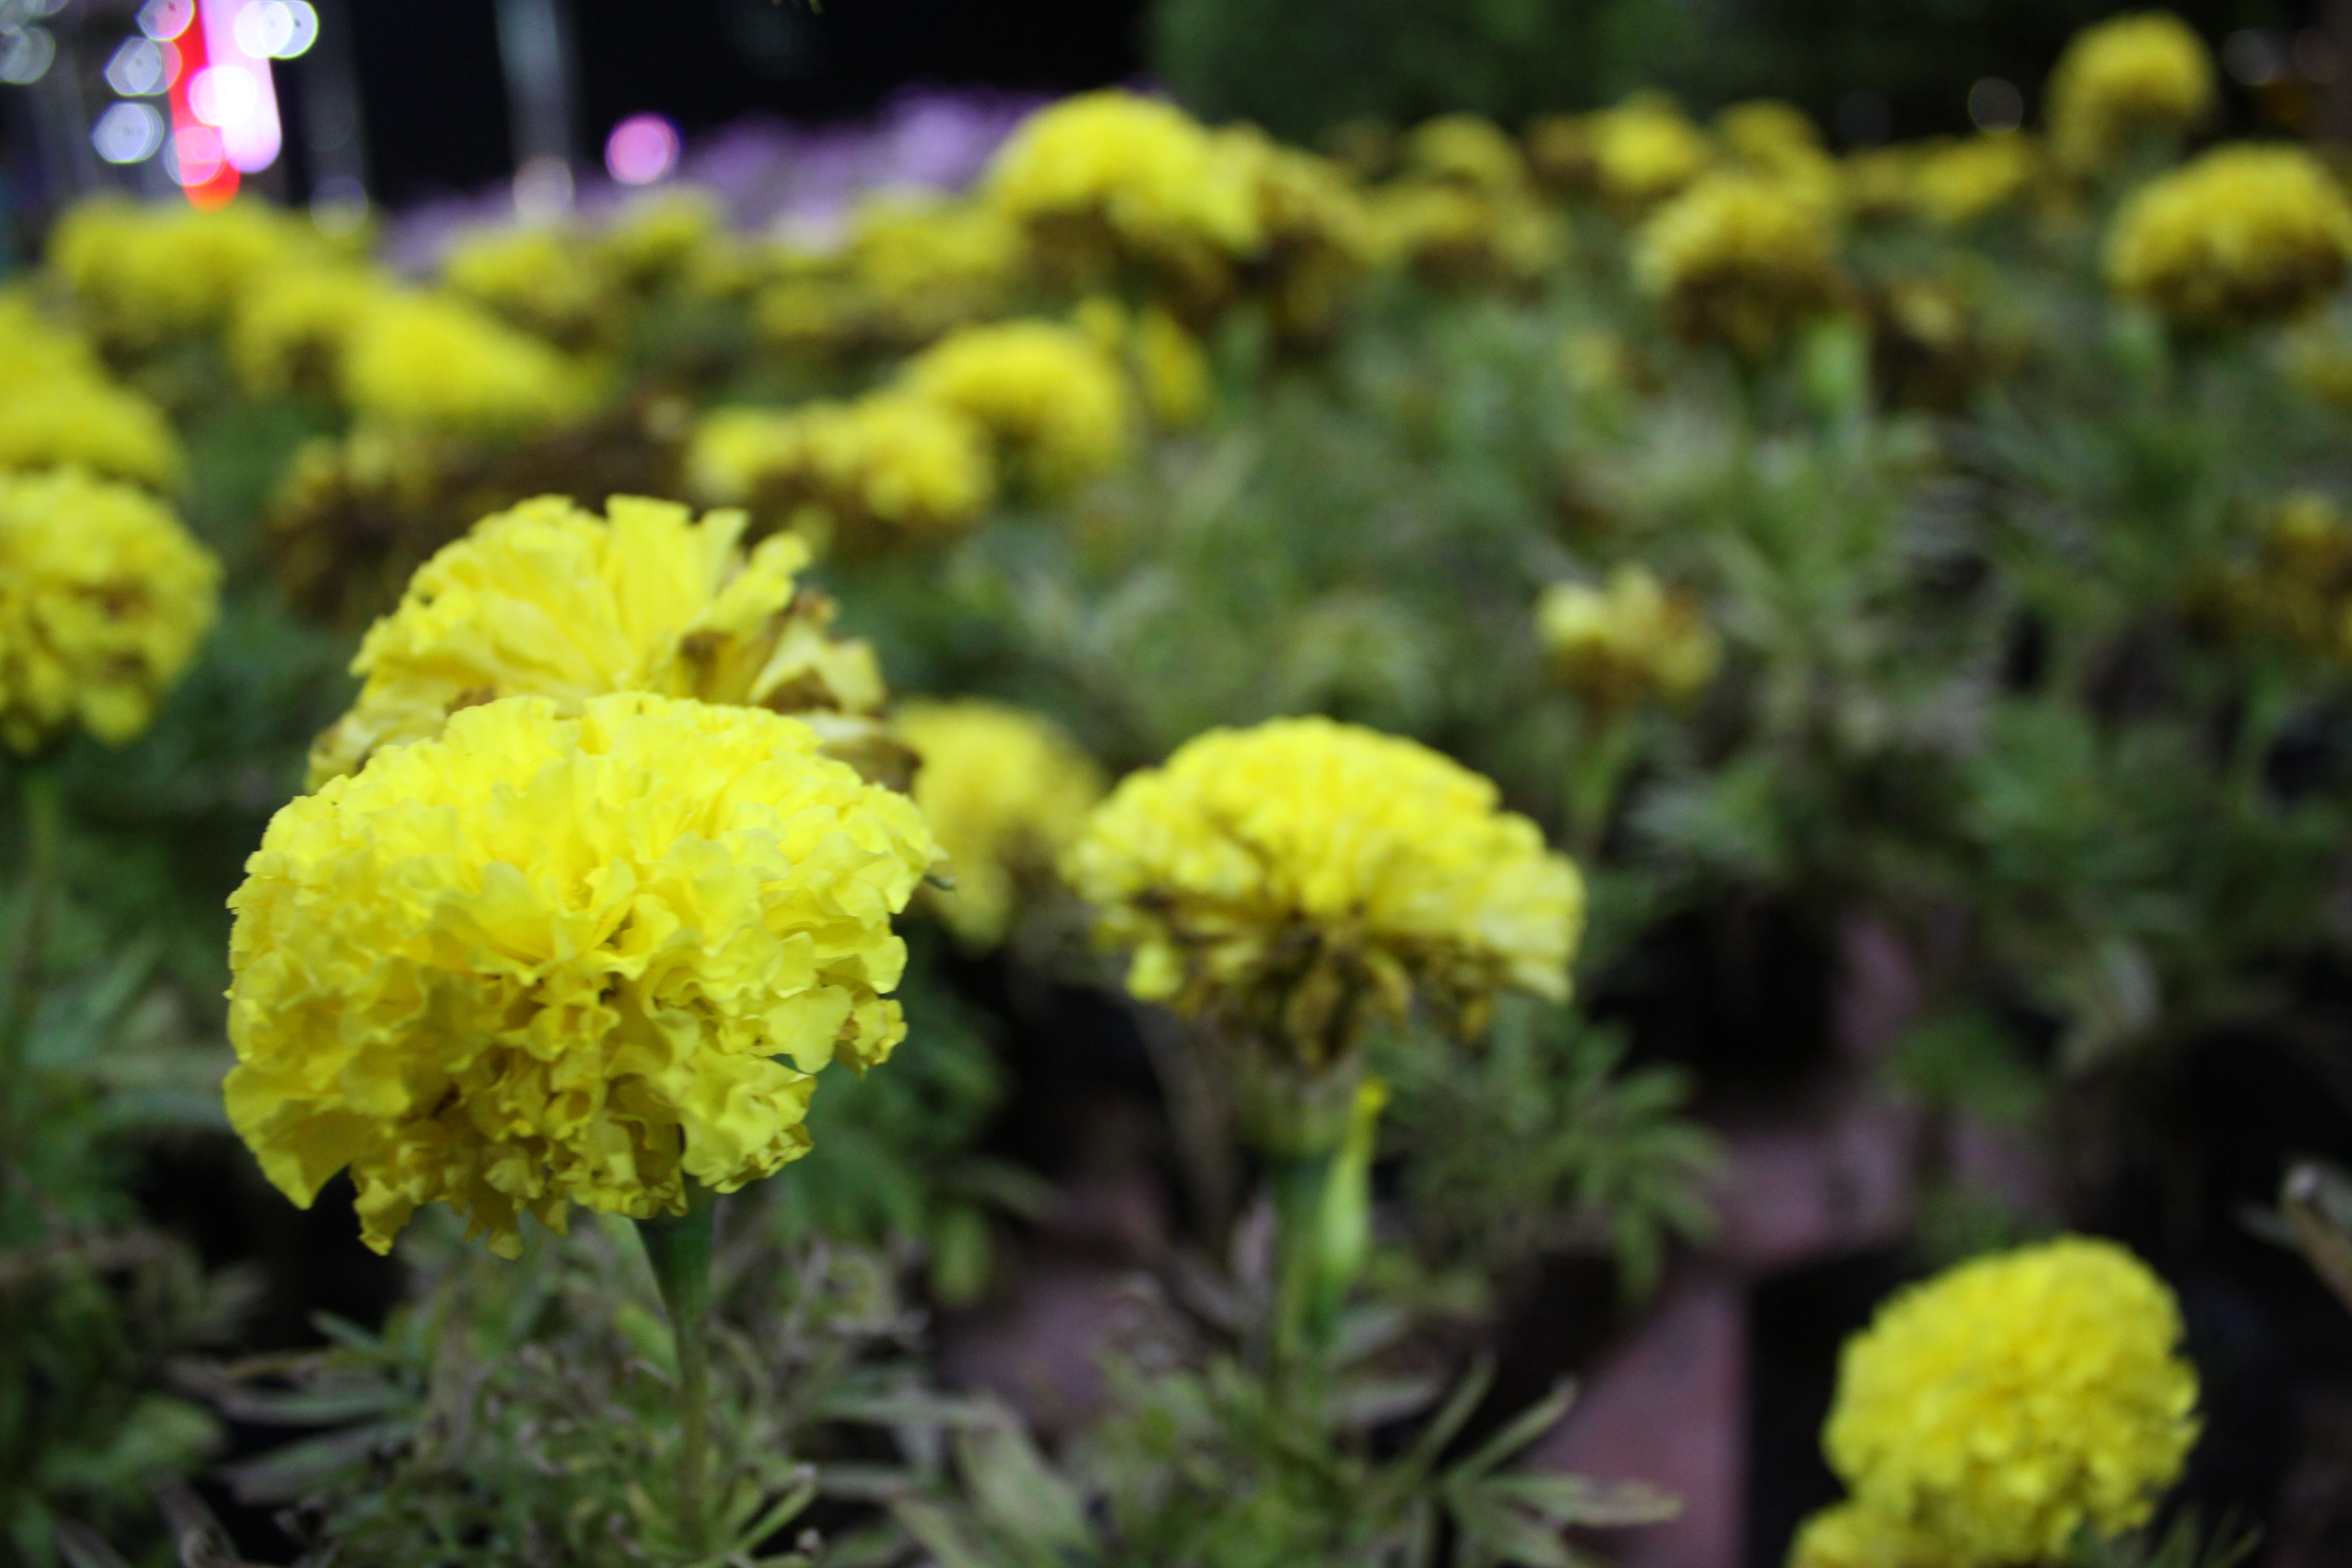
flower, plant, petal, yellow, groundcover, herbaceous plant, grass, flowering plant, annual plant, subshrub, shrub, wildflower, houseplant, daisy family, herb, pollen, perennial plant, garden, Forb, stonecrop family